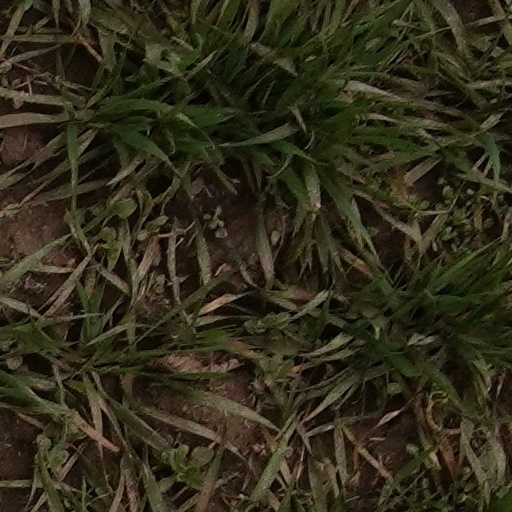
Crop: wheat